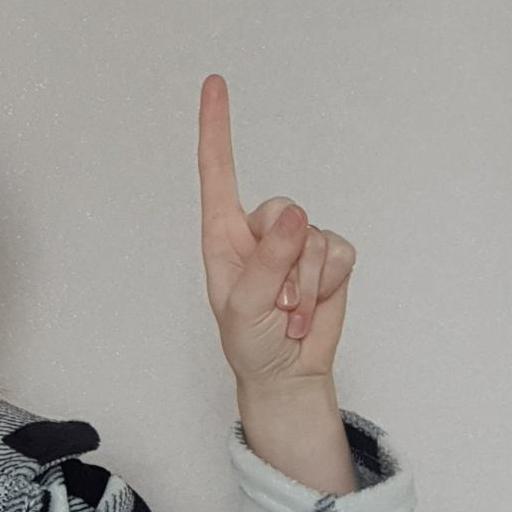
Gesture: one